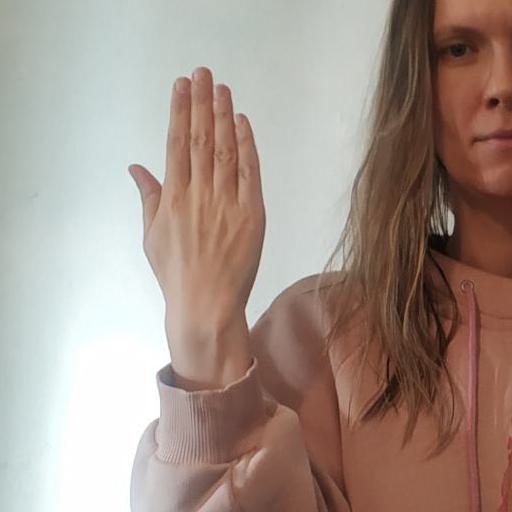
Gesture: stop_inverted